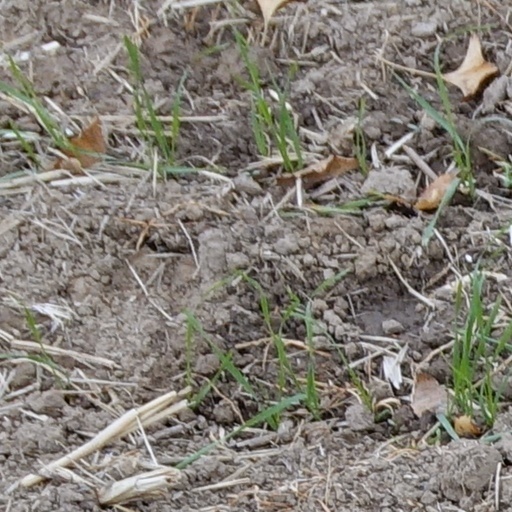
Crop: wheat